Prochoma

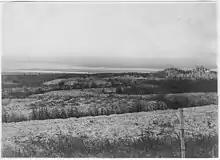
Surroundings of Dogantzi in 1916. In the background, the Axios.

The population of Prochoma consists of Greek refugees from Pontus. The village was named Dogantzi until 1926.